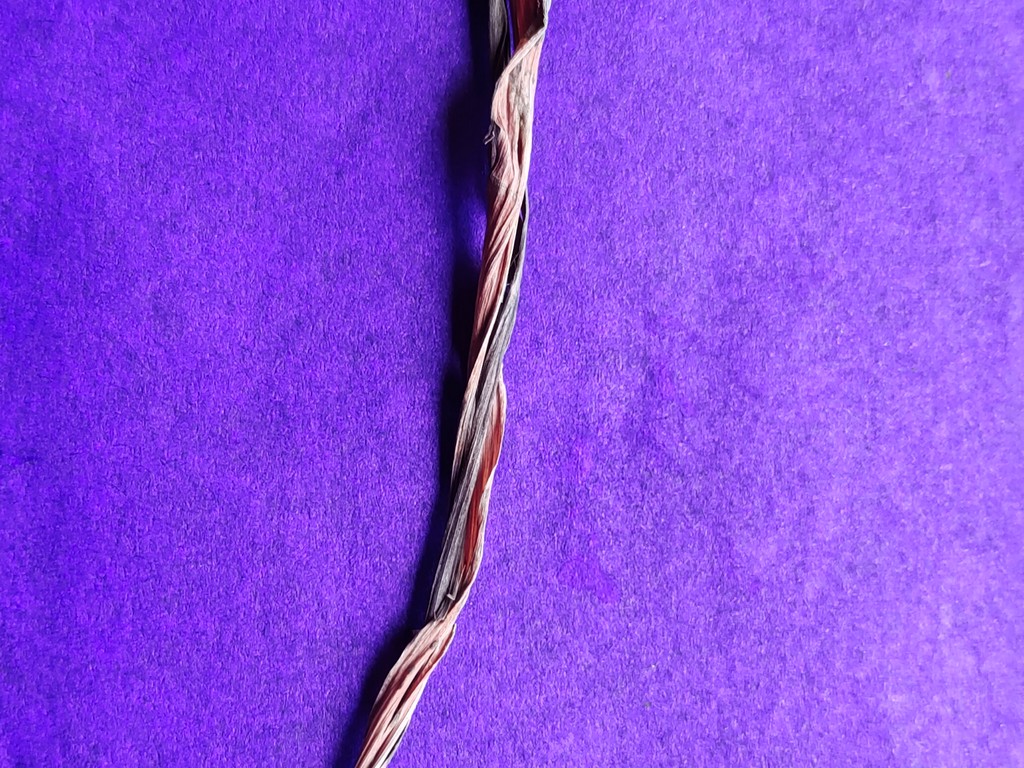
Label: Dried